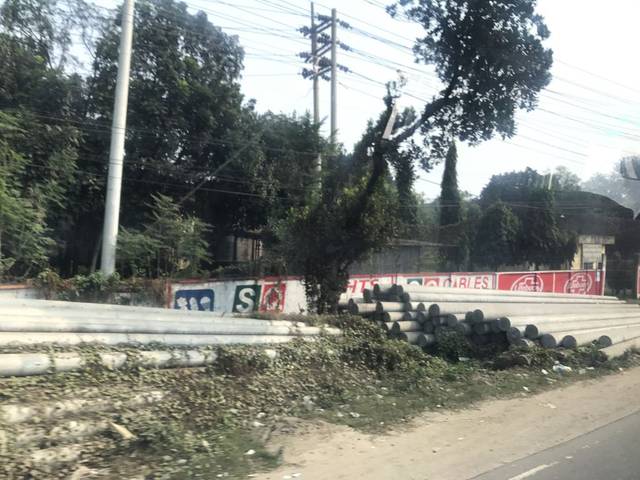
Region: Bangladesh
Coordinates: 23.895, 90.271